RAF Andreas

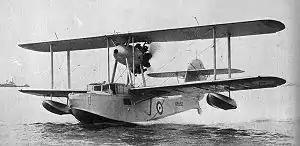
Supermarine Walrus

By October 1941, RAF Andreas was ready to receive the first of No. 457 Squadron RAAF (457 Sqn) Spitfires from RAF Jurby as a prelude to working up to operational efficiency. This work-up would take six months, however the transfer of 457 Sqn's ground crew and administrative staff brought welcome relief to the congestion at Jurby. During this work-up period the Air Ministry insisted that the height of Andreas church tower be reduced, as it was a hazard, and in line with the southern end of the main runway. The church tower was originally high, and the most striking feature of the island's northern plain, being visible throughout the parish.